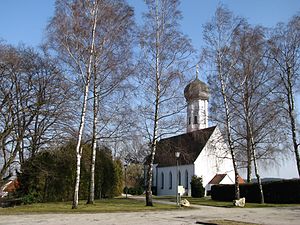
Alling (Landkreis Fürstenfeldbruck)
Kirke i Alling
Alling er en kommune i Landkreis Fürstenfeldbruck der ligger i den vestlige del af Regierungsbezirk Oberbayern i den tyske delstat Bayern. Den ligger i den sydøstlige del af landkreisen, ca. 25 km vest for München. Kommunen omfatter af landsbyerne Alling, Biburg og Holzhausen.